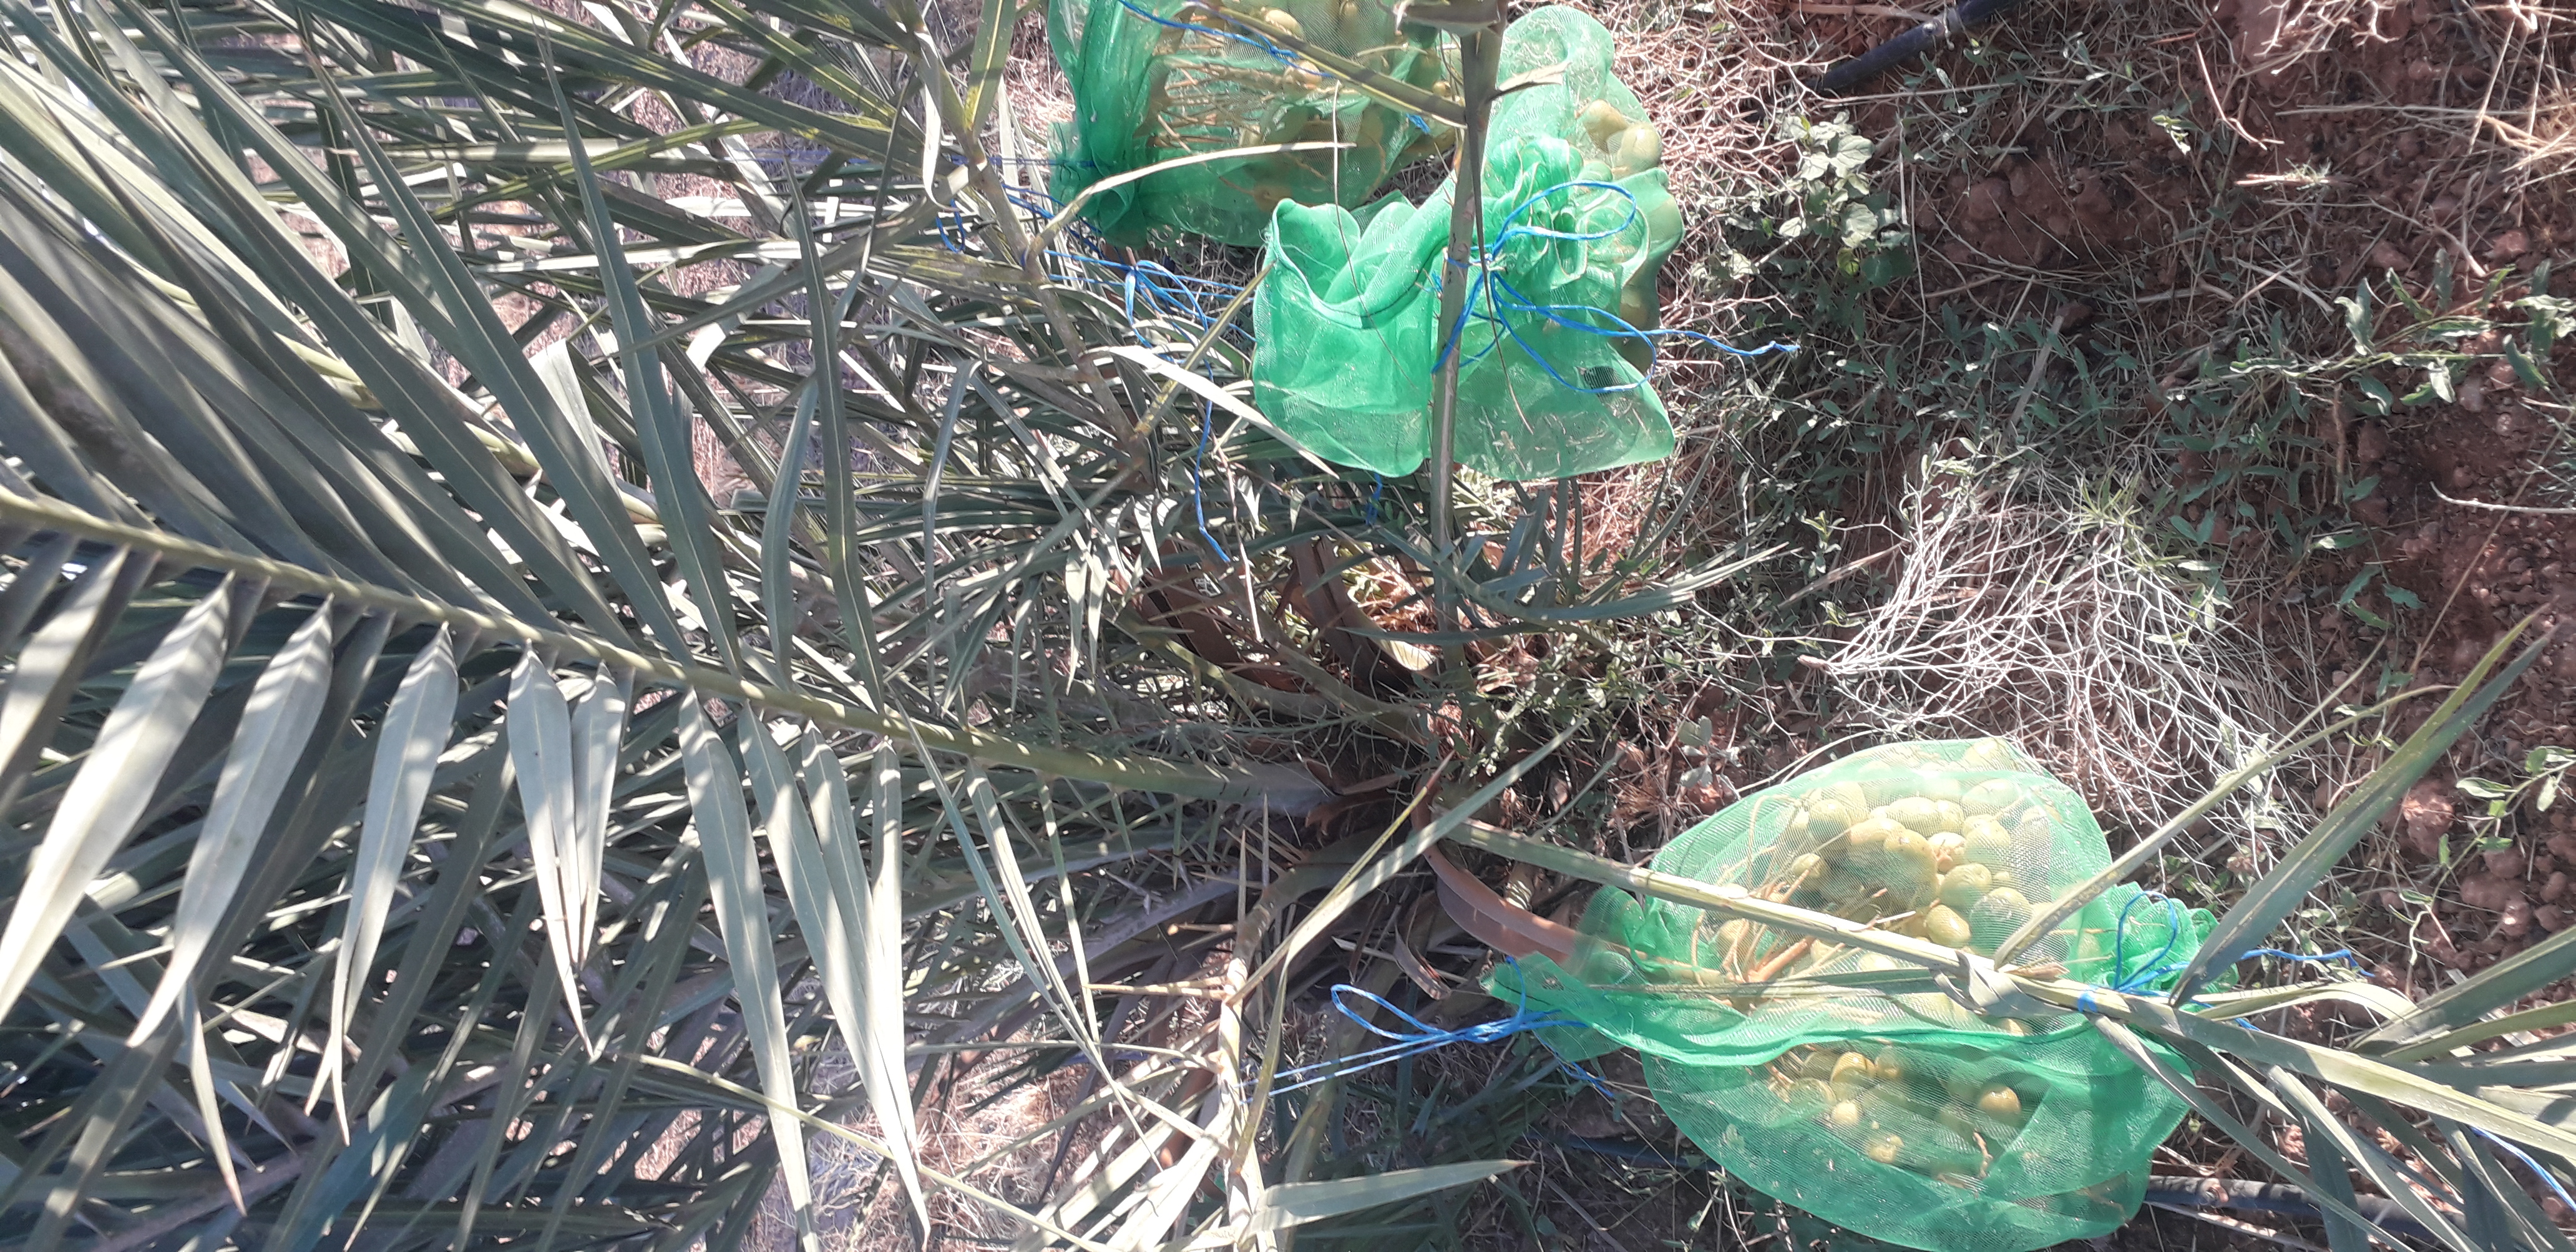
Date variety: Boufagous